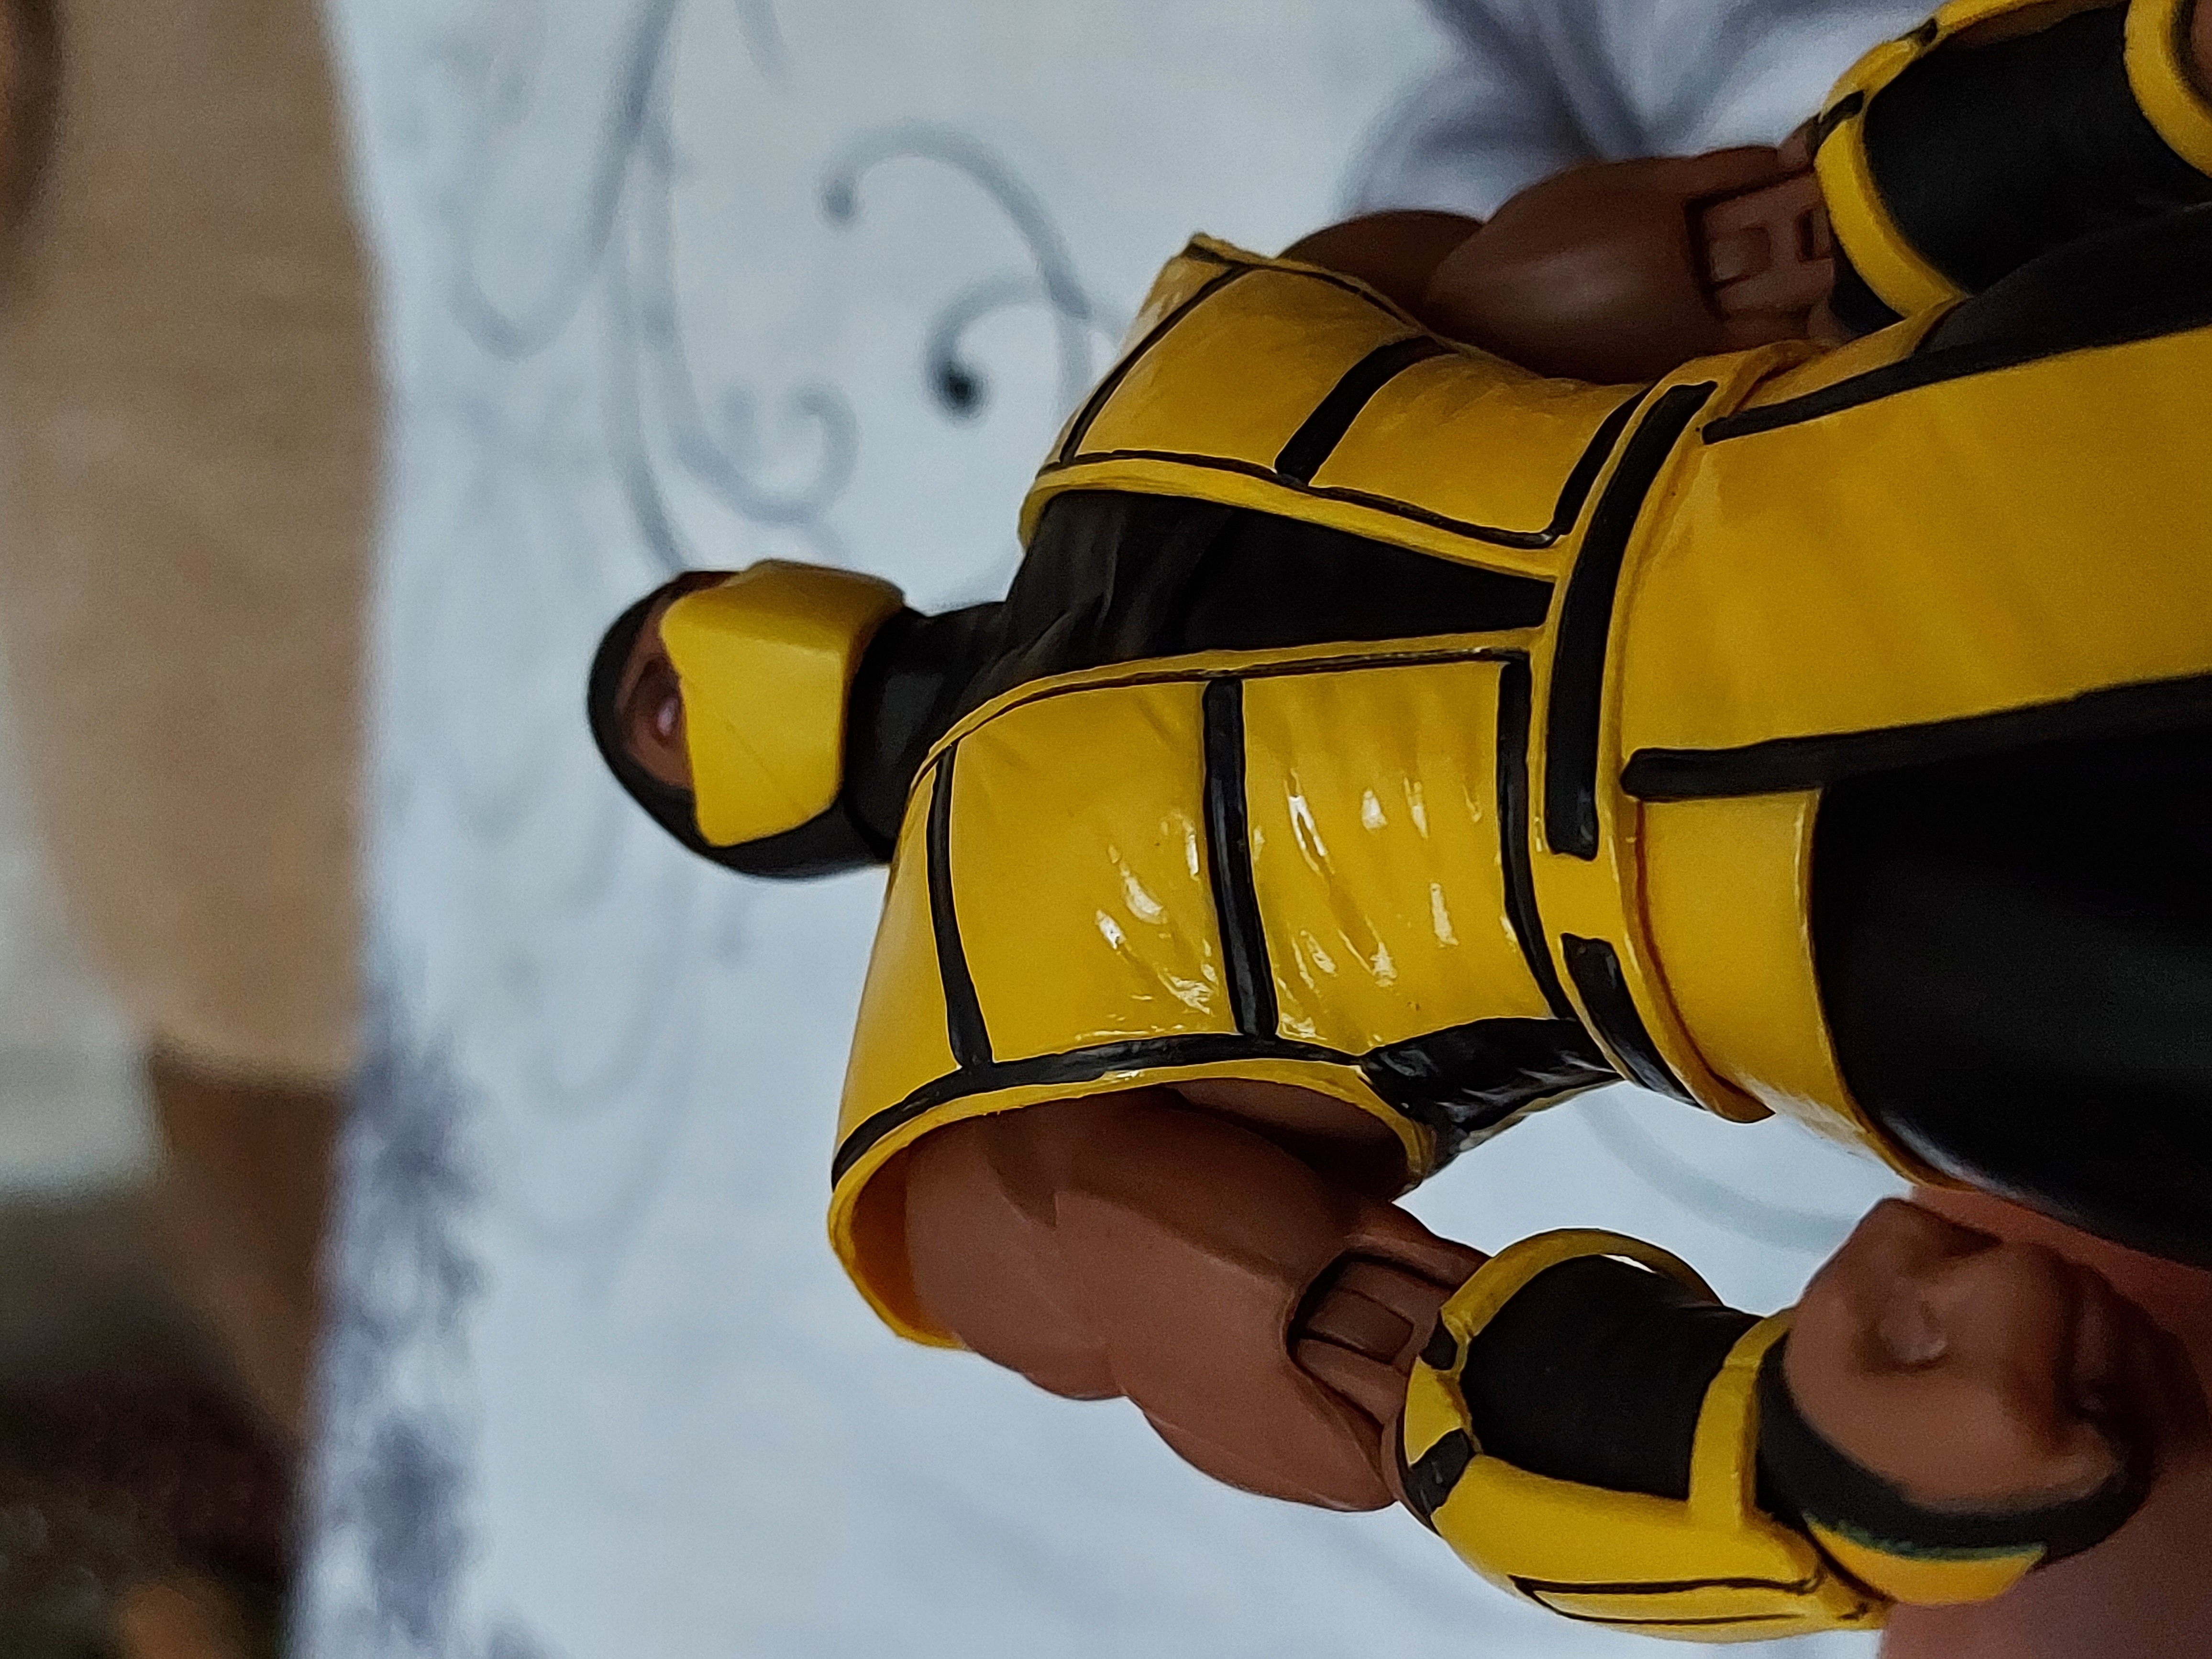
scorpion, storm, collectibles, sleeve, yellow, gesture, sports gear, safety glove, toy, headgear, personal protective equipment, sportswear, workwear, uniform, sports uniform, competition event, room, elbow, player, fictional character, recreation, costume, jersey, action figure